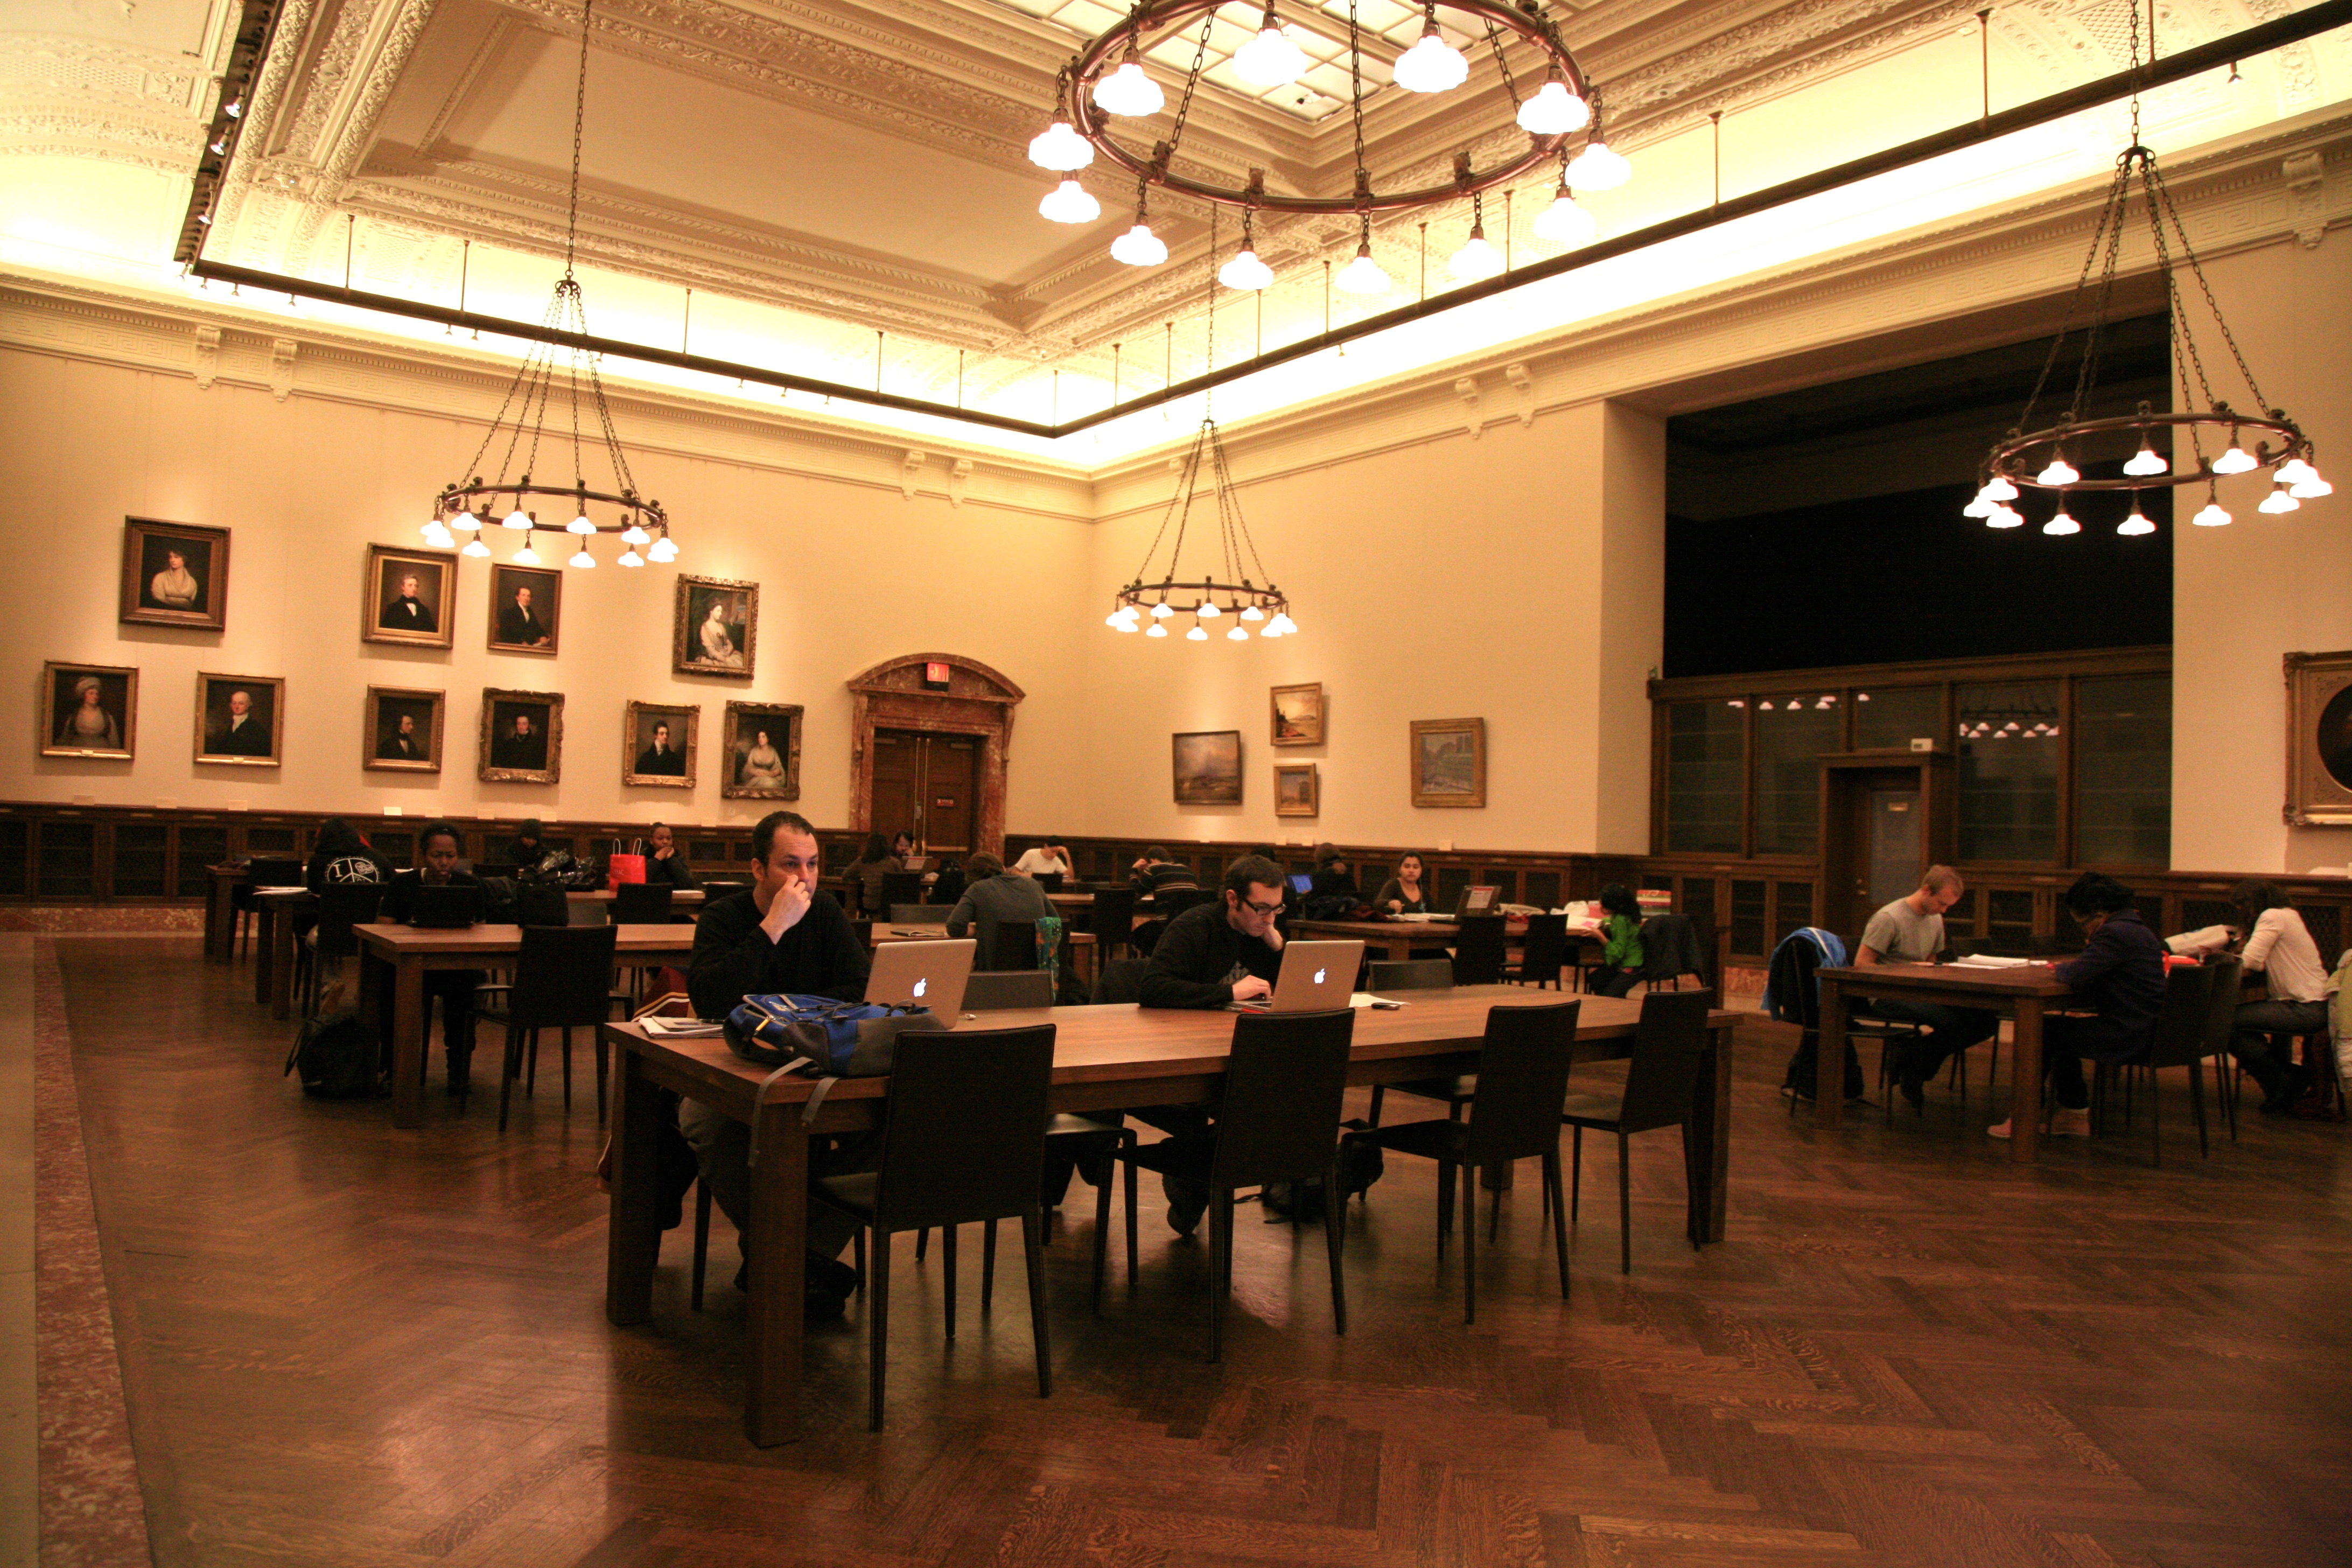
mac, apple, auditorium, restaurant, reader, nyc, interior design, newyork, library, newyorkcity, ny, midtownmanhattan, fifthavenue, nypl, newyorkpubliclibrary, mainbranch, biblioth que, function hall